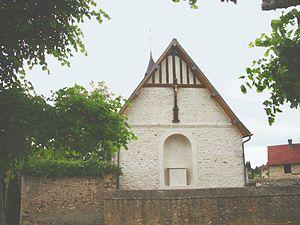
L'église de Rouvray (Eure)
Rouvray est une commune française située dans le département de l'Eure, en région Normandie.